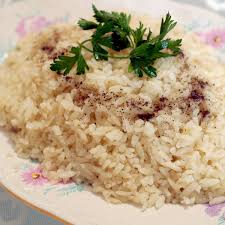
Yemek: pirinc_pilavi